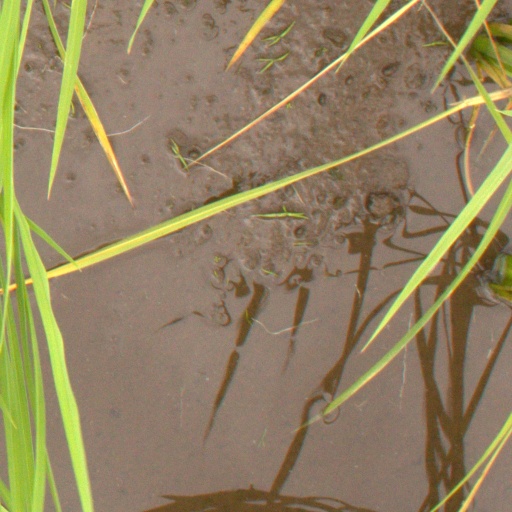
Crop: rice